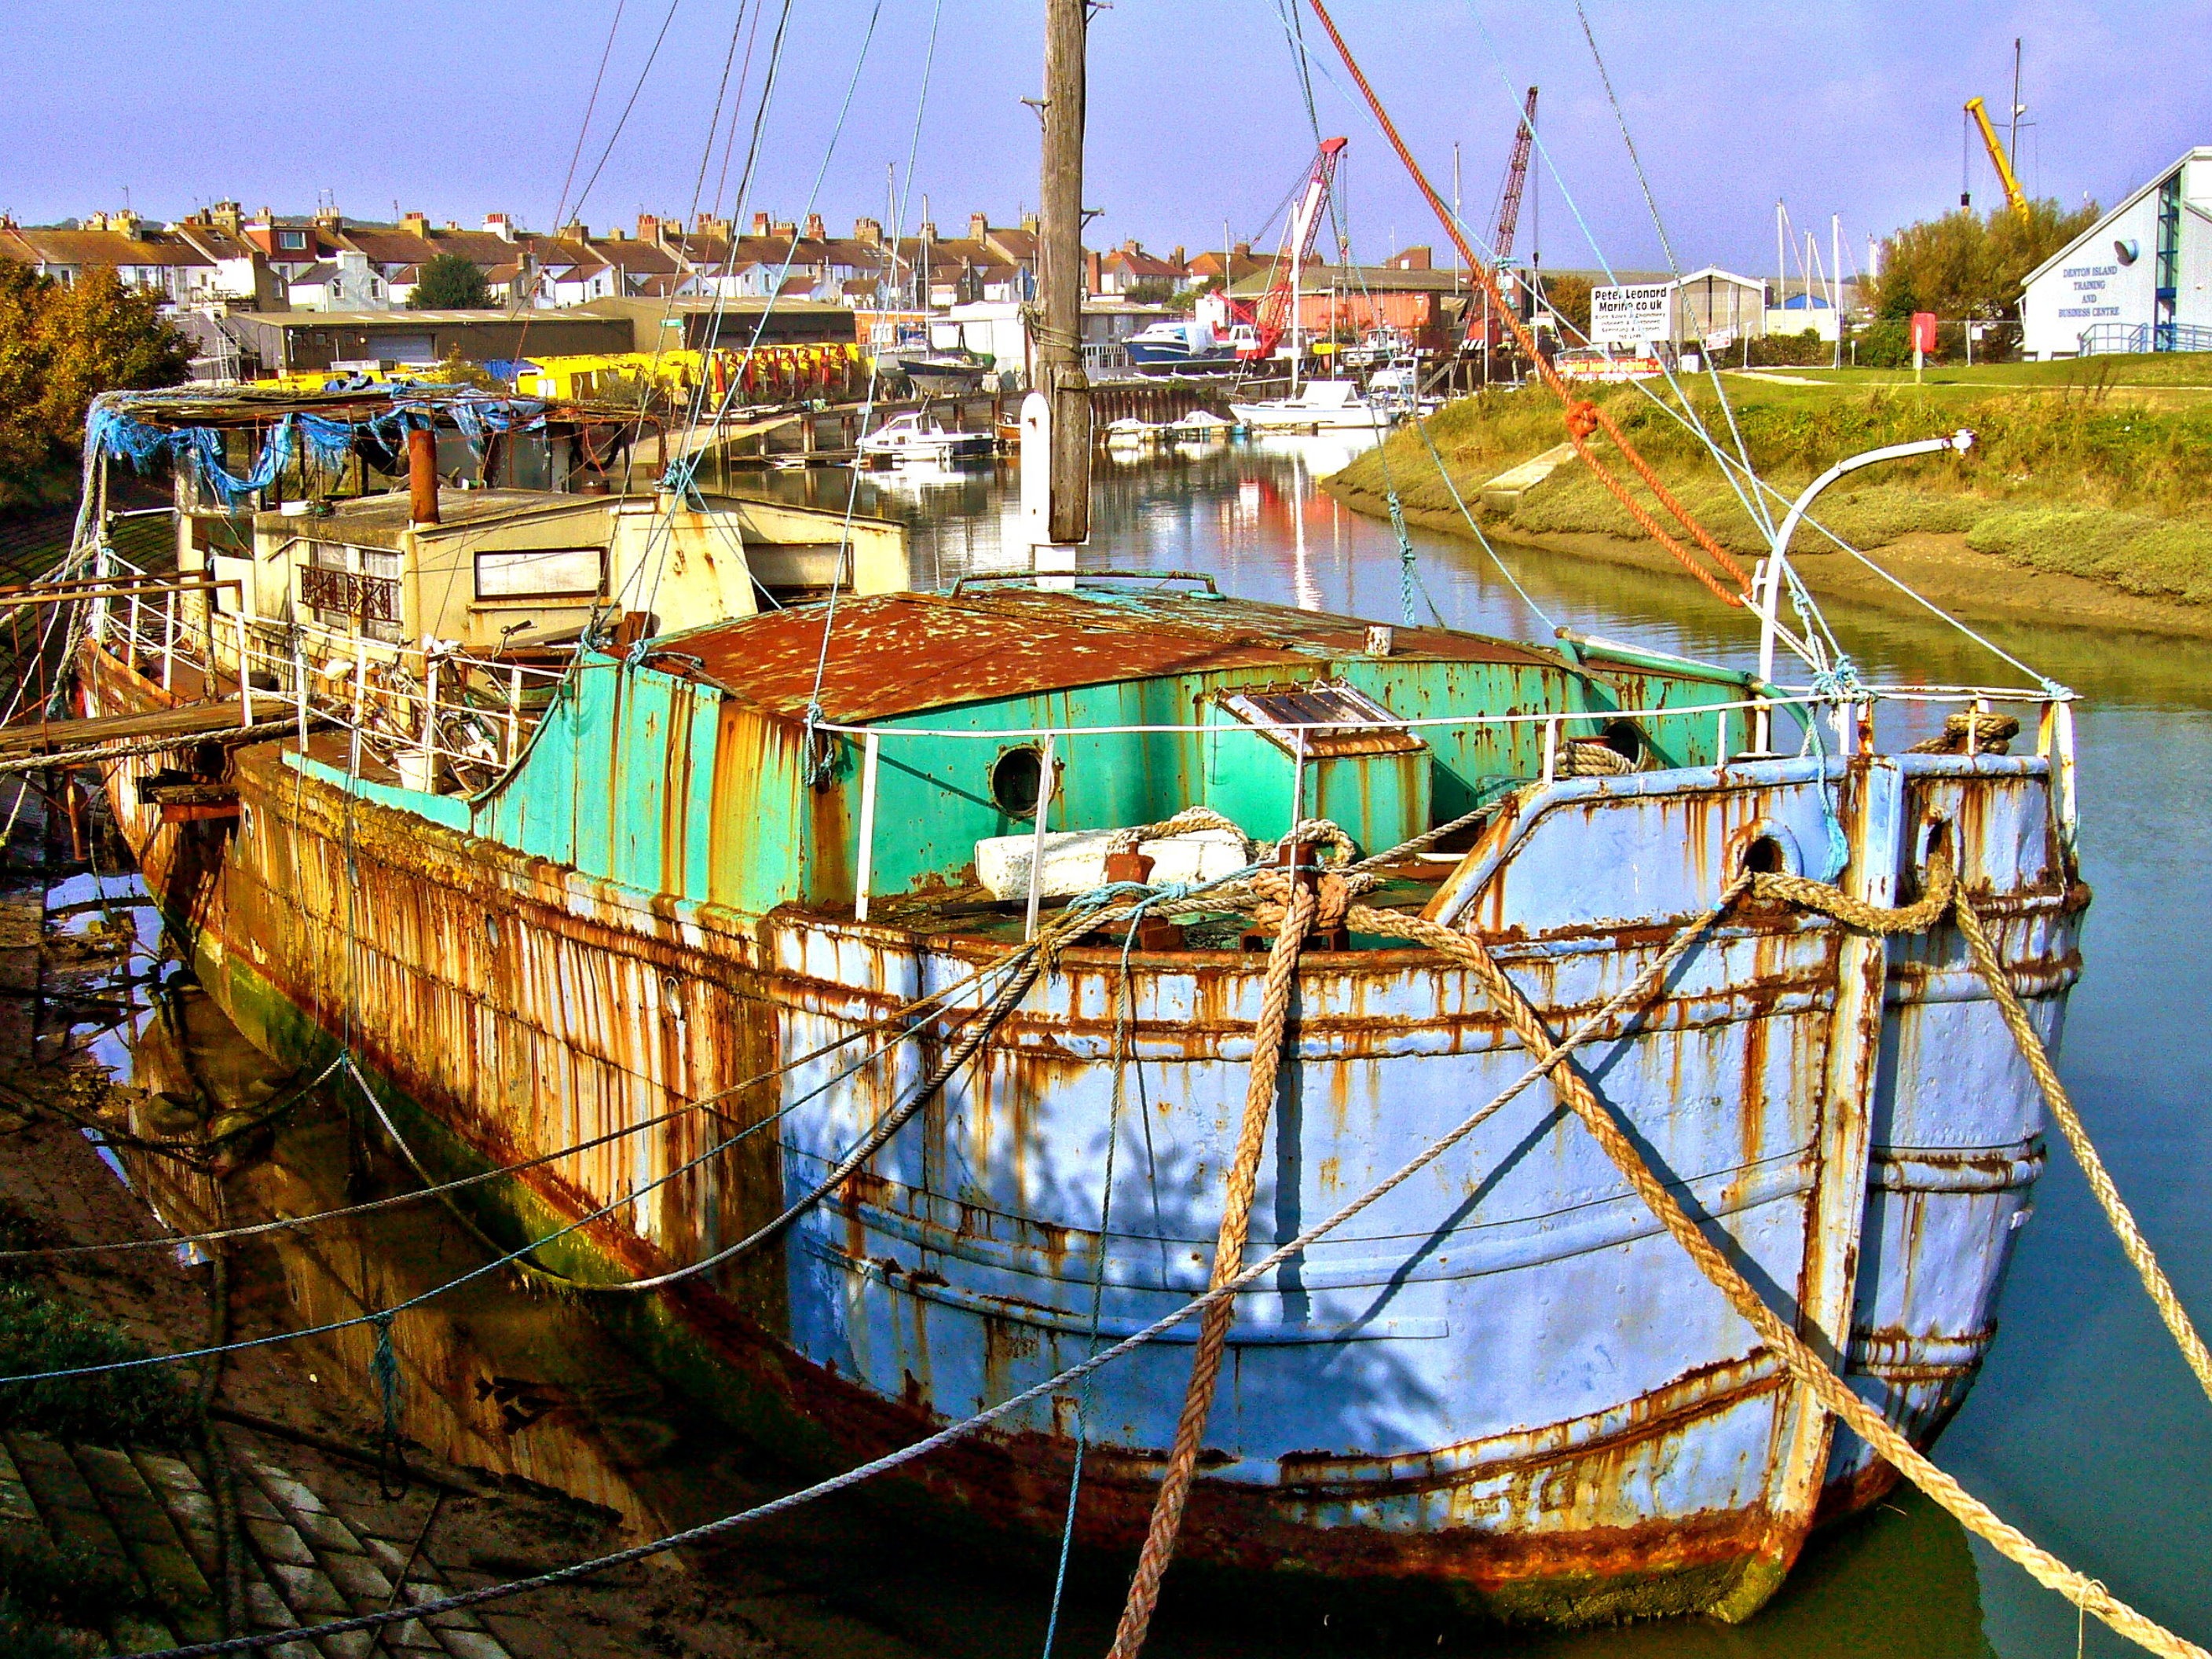
sea, dock, boat, vehicle, harbor, marina, port, waterway, rusty, watercraft, barque, fishing vessel, rusting, old boat, galleon, houseboat, depilated